Anne of Green Gables

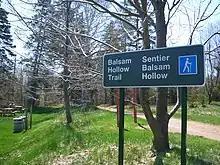
Sign marking trail through Balsam Hollow

The book recounts Anne's struggles and joys in settling into Green Gables (the first real home she's ever known): the country school where she quickly excels in her studies; her friendship with Diana Barry, the girl living next door (her best or "bosom friend" as Anne fondly calls her); her budding literary ambitions; and her rivalry with her classmate Gilbert Blythe, who teases her about her red hair. For that, he earns her instant hatred, although he apologizes several times. As time passes, however, Anne realizes she no longer hates Gilbert, but her pride and stubbornness keep her from speaking to him.